Shimer Great Books School

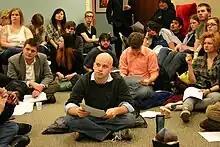
The Assembly, shown here in 2009, grew out of efforts by students and faculty to save the school during the late 1970s.

Until its move to become part of North Central College, "As a function of its mission to promote active citizenship" Shimer was "devoted to internal self-governance to an extent that is rare among institutions of higher education". Since 1977, Shimer has been governed internally by a body known as the Assembly. Begun informally in the years before the move to Waukegan, the Assembly was formalized with a constitution in 1980. Voting members included students, faculty, administrators, staff and trustees; alumni were members, but do not vote. This inclusive model of governance was unique in American higher education.